Ħal Saflieni Hypogeum

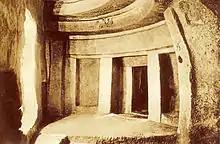
"The Hypogeum, photograph by Richard Ellis, before 1910"

The Hypogeum of Ħal Saflieni is a Neolithic subterranean structure dating to the Saflieni phase (3300 – 3000 BC) in Maltese prehistory, located in Paola, Malta. It is often simply referred to as the Hypogeum, literally meaning "underground" in Greek. The Hypogeum is thought to have been a sanctuary and necropolis, with the estimated remains of more than 7,000 people documented by archeologists, and is among the best preserved examples of the Maltese temple building culture that also produced the Megalithic Temples and Xagħra Stone Circle.